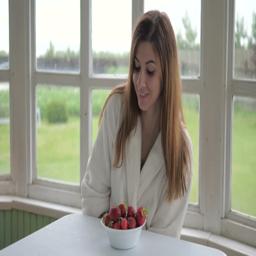
cute girl in a white coat , sitting on the veranda and eating strawberries